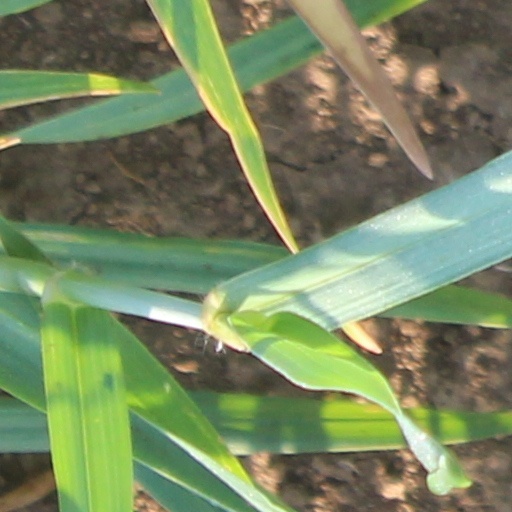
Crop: wheat